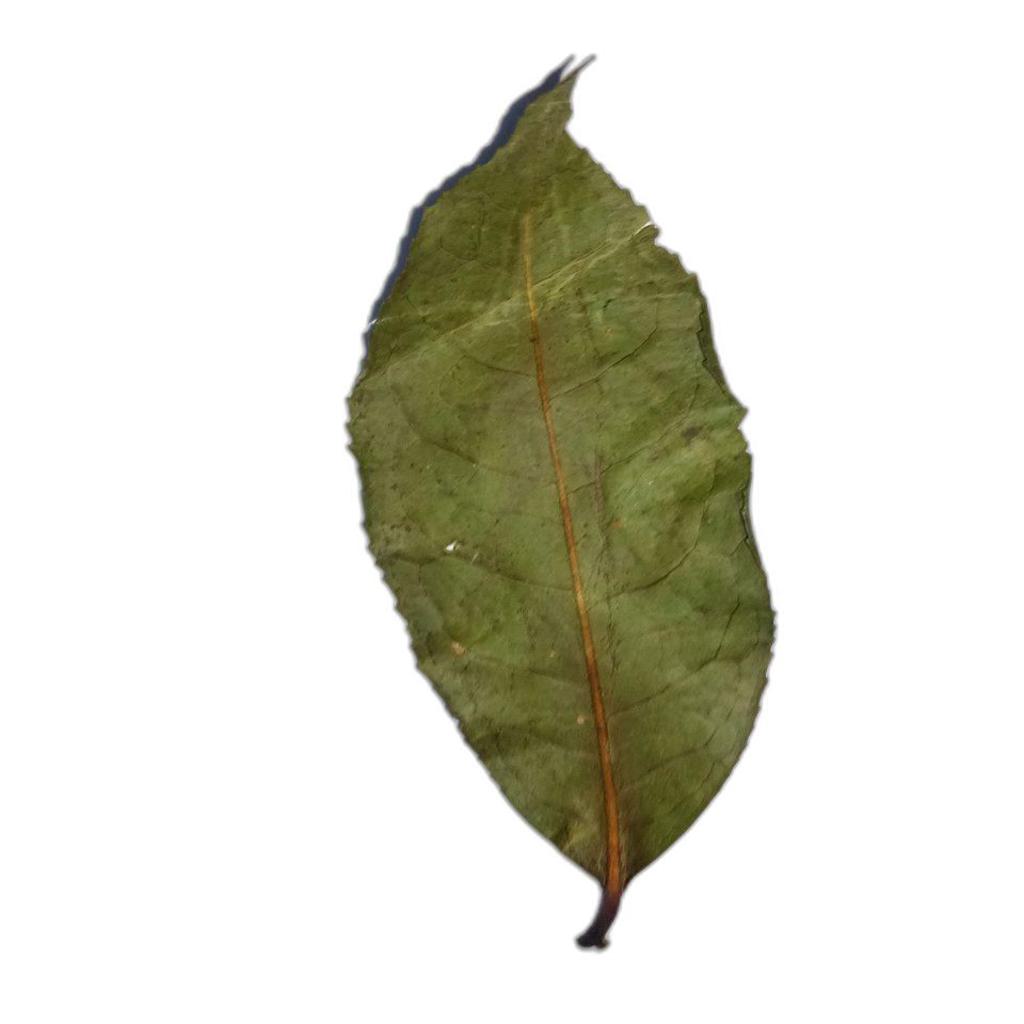
Label: Healthy